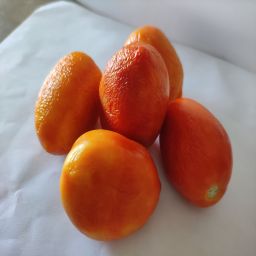
Crop: Tomato
Quality: Old